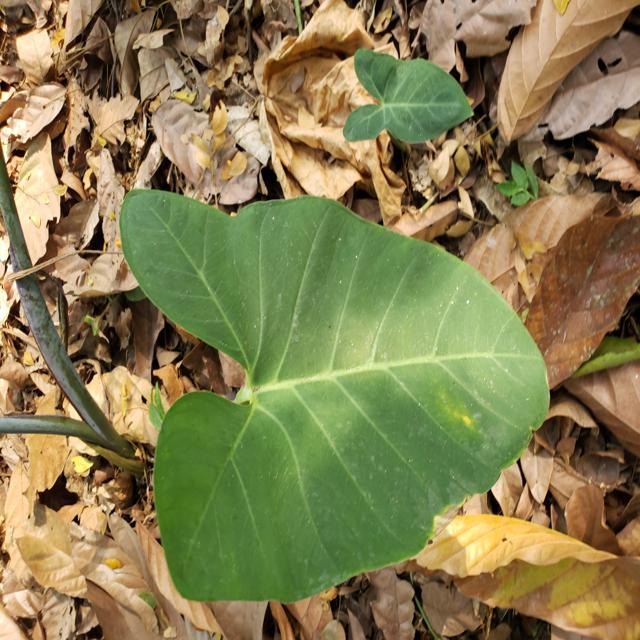
Label: Healthy